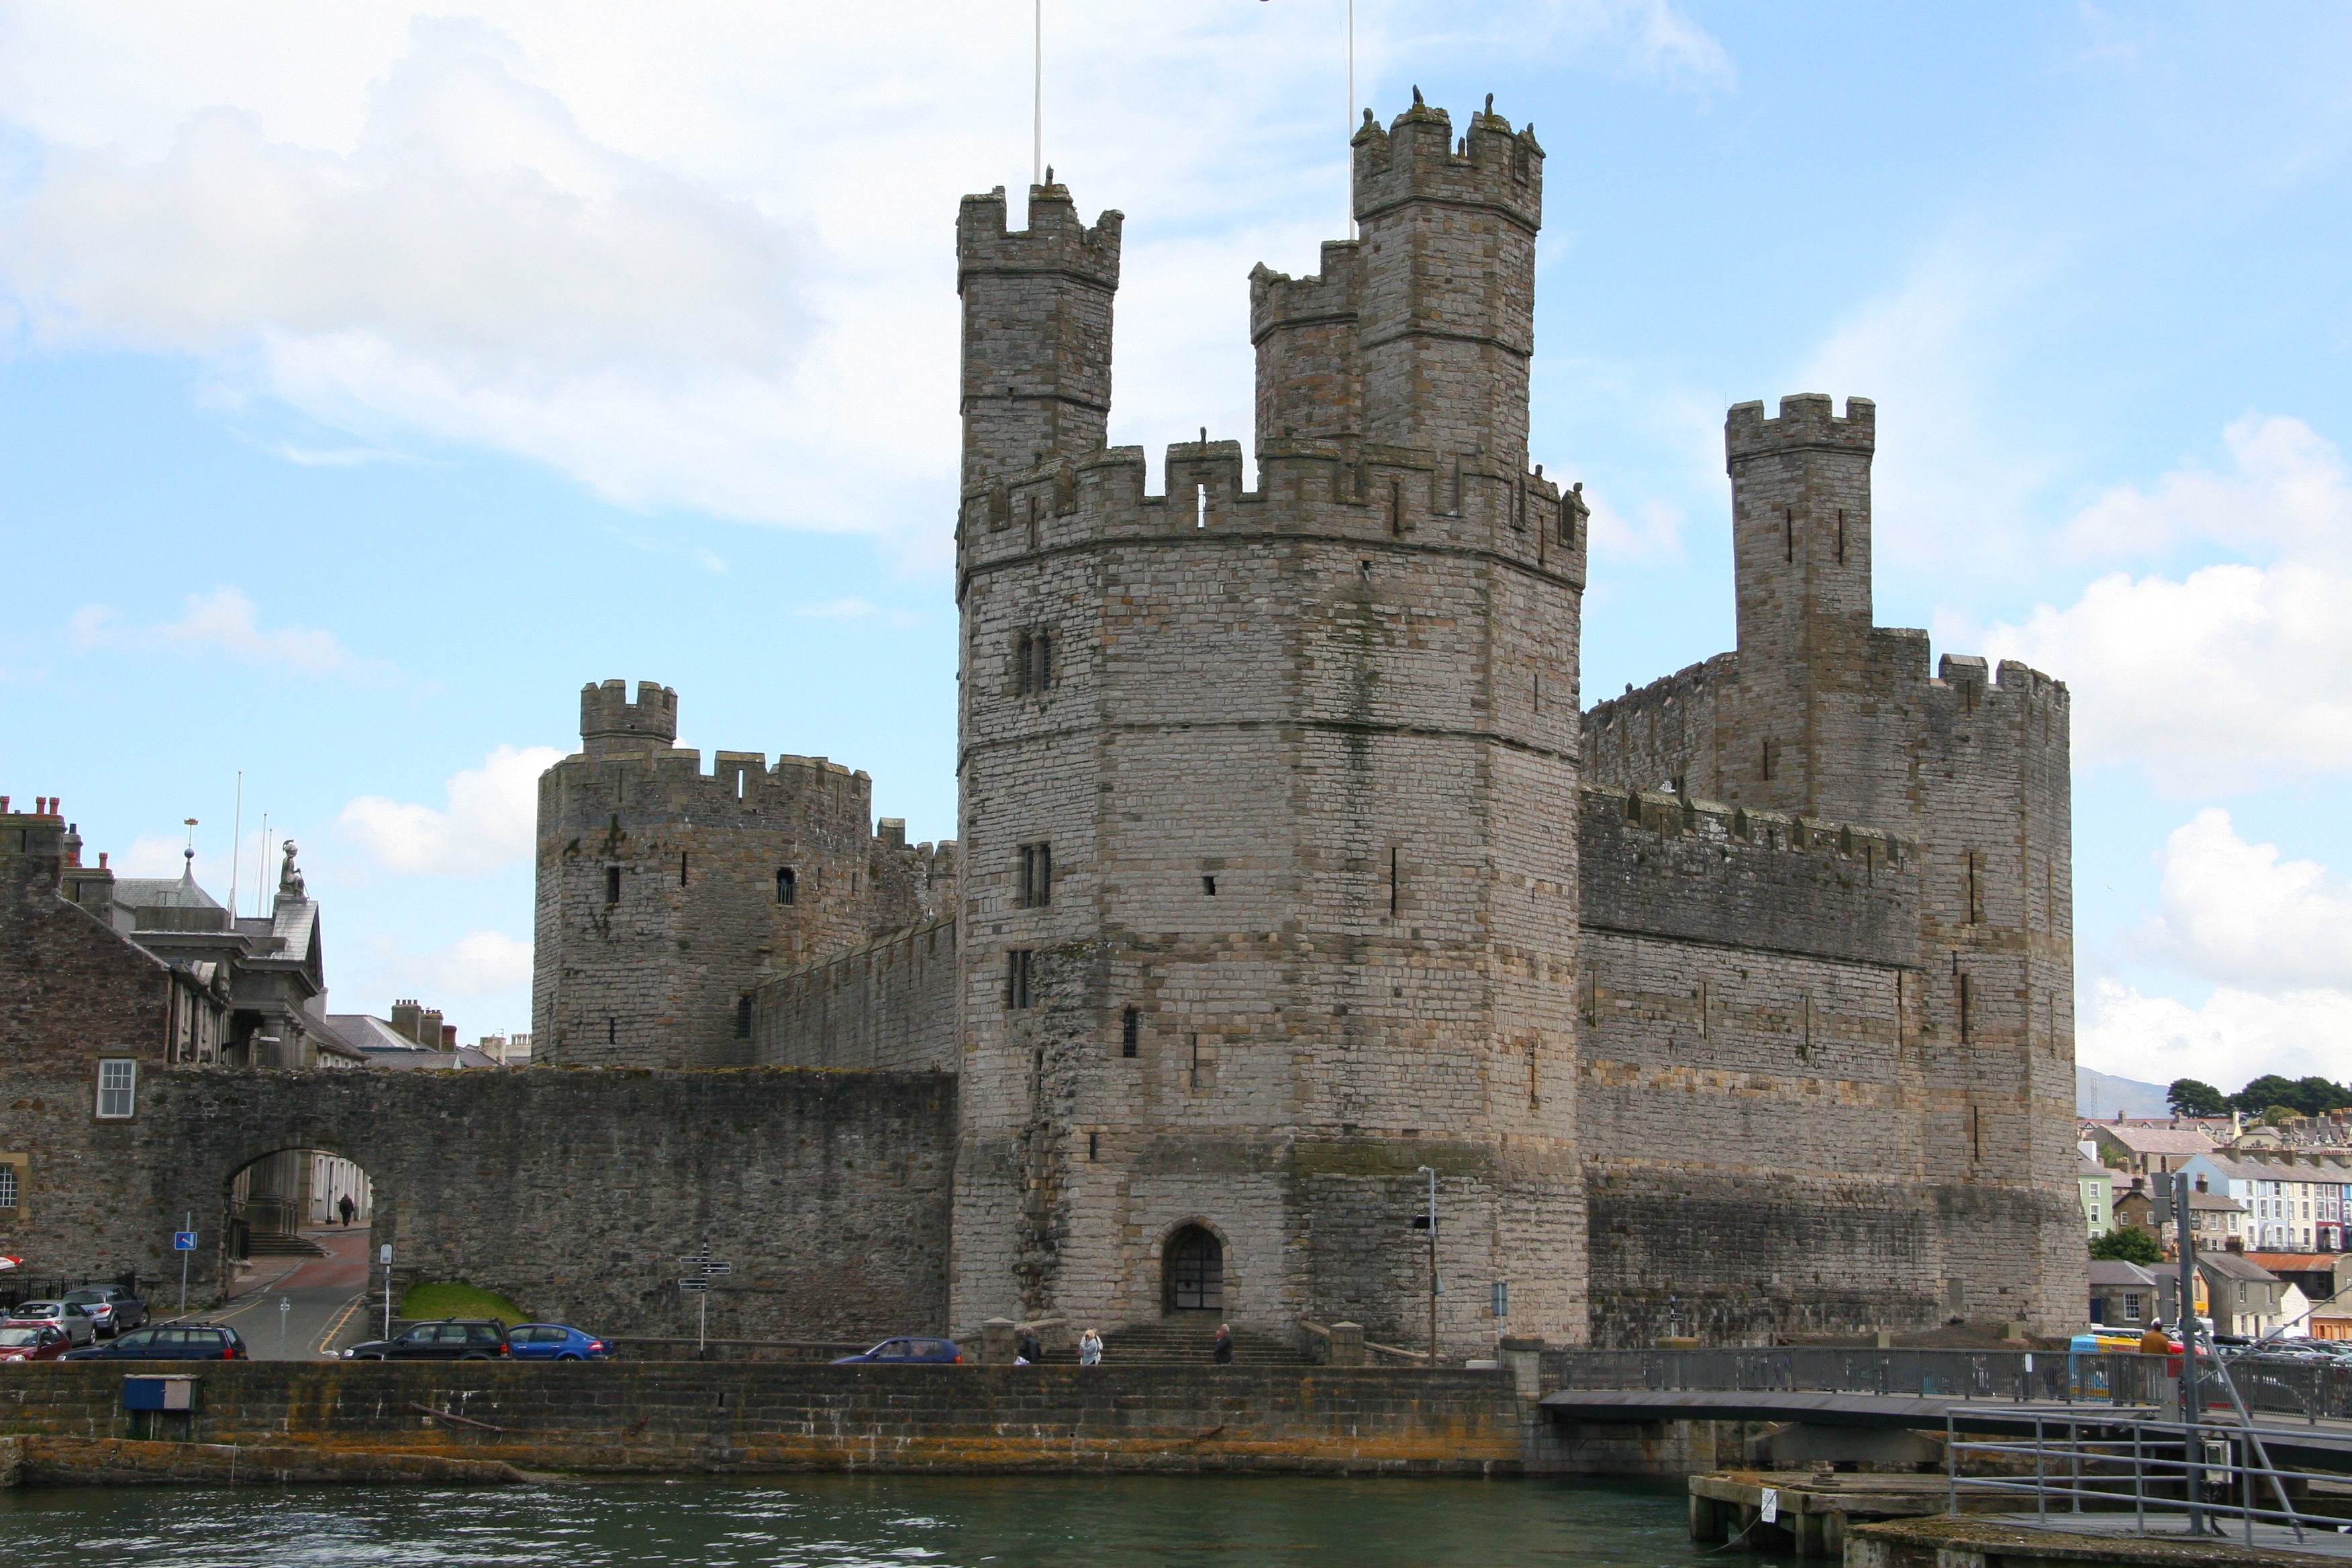
architecture, building, chateau, city, stone, monument, travel, tower, castle, ancient, landmark, fortification, tourism, waterway, wales, medieval, fortress, british, britain, moat, battlements, tours, ancient history, carnarvon, investiture, british castle